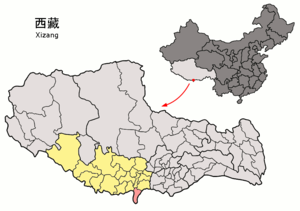
Le xian de Yadong est un district administratif de la région autonome du Tibet en Chine. Il est placé sous la juridiction de la préfecture de Xigazê.